Challenge (2009 film)

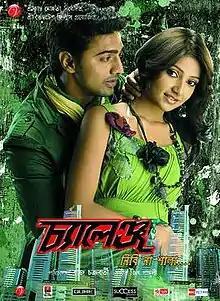
Theatrical Release Poster

Challenge: Nibi na Saala or simply Challenge is a 2009 Indian Bengali-language romantic action film written and directed by Raj Chakraborty. Produced by Shrikant Mohta under the banner of Shree Venkatesh Films, the film stars Dev and Subhashree Ganguly in the lead roles, while Rajatava Dutta, Biswajit Chakraborty, Supriyo Dutta, Kharaj Mukherjee, Laboni Sarkar, Tulika Basu and Partha Sarathi Chakraborty play other pivotal roles. The soundtrack of the film was composed by Jeet Gannguli and cinematography was by Somak Mukherjee. The screenplay and dialogues were written by Raj Chakraborty and N. K. Salil.